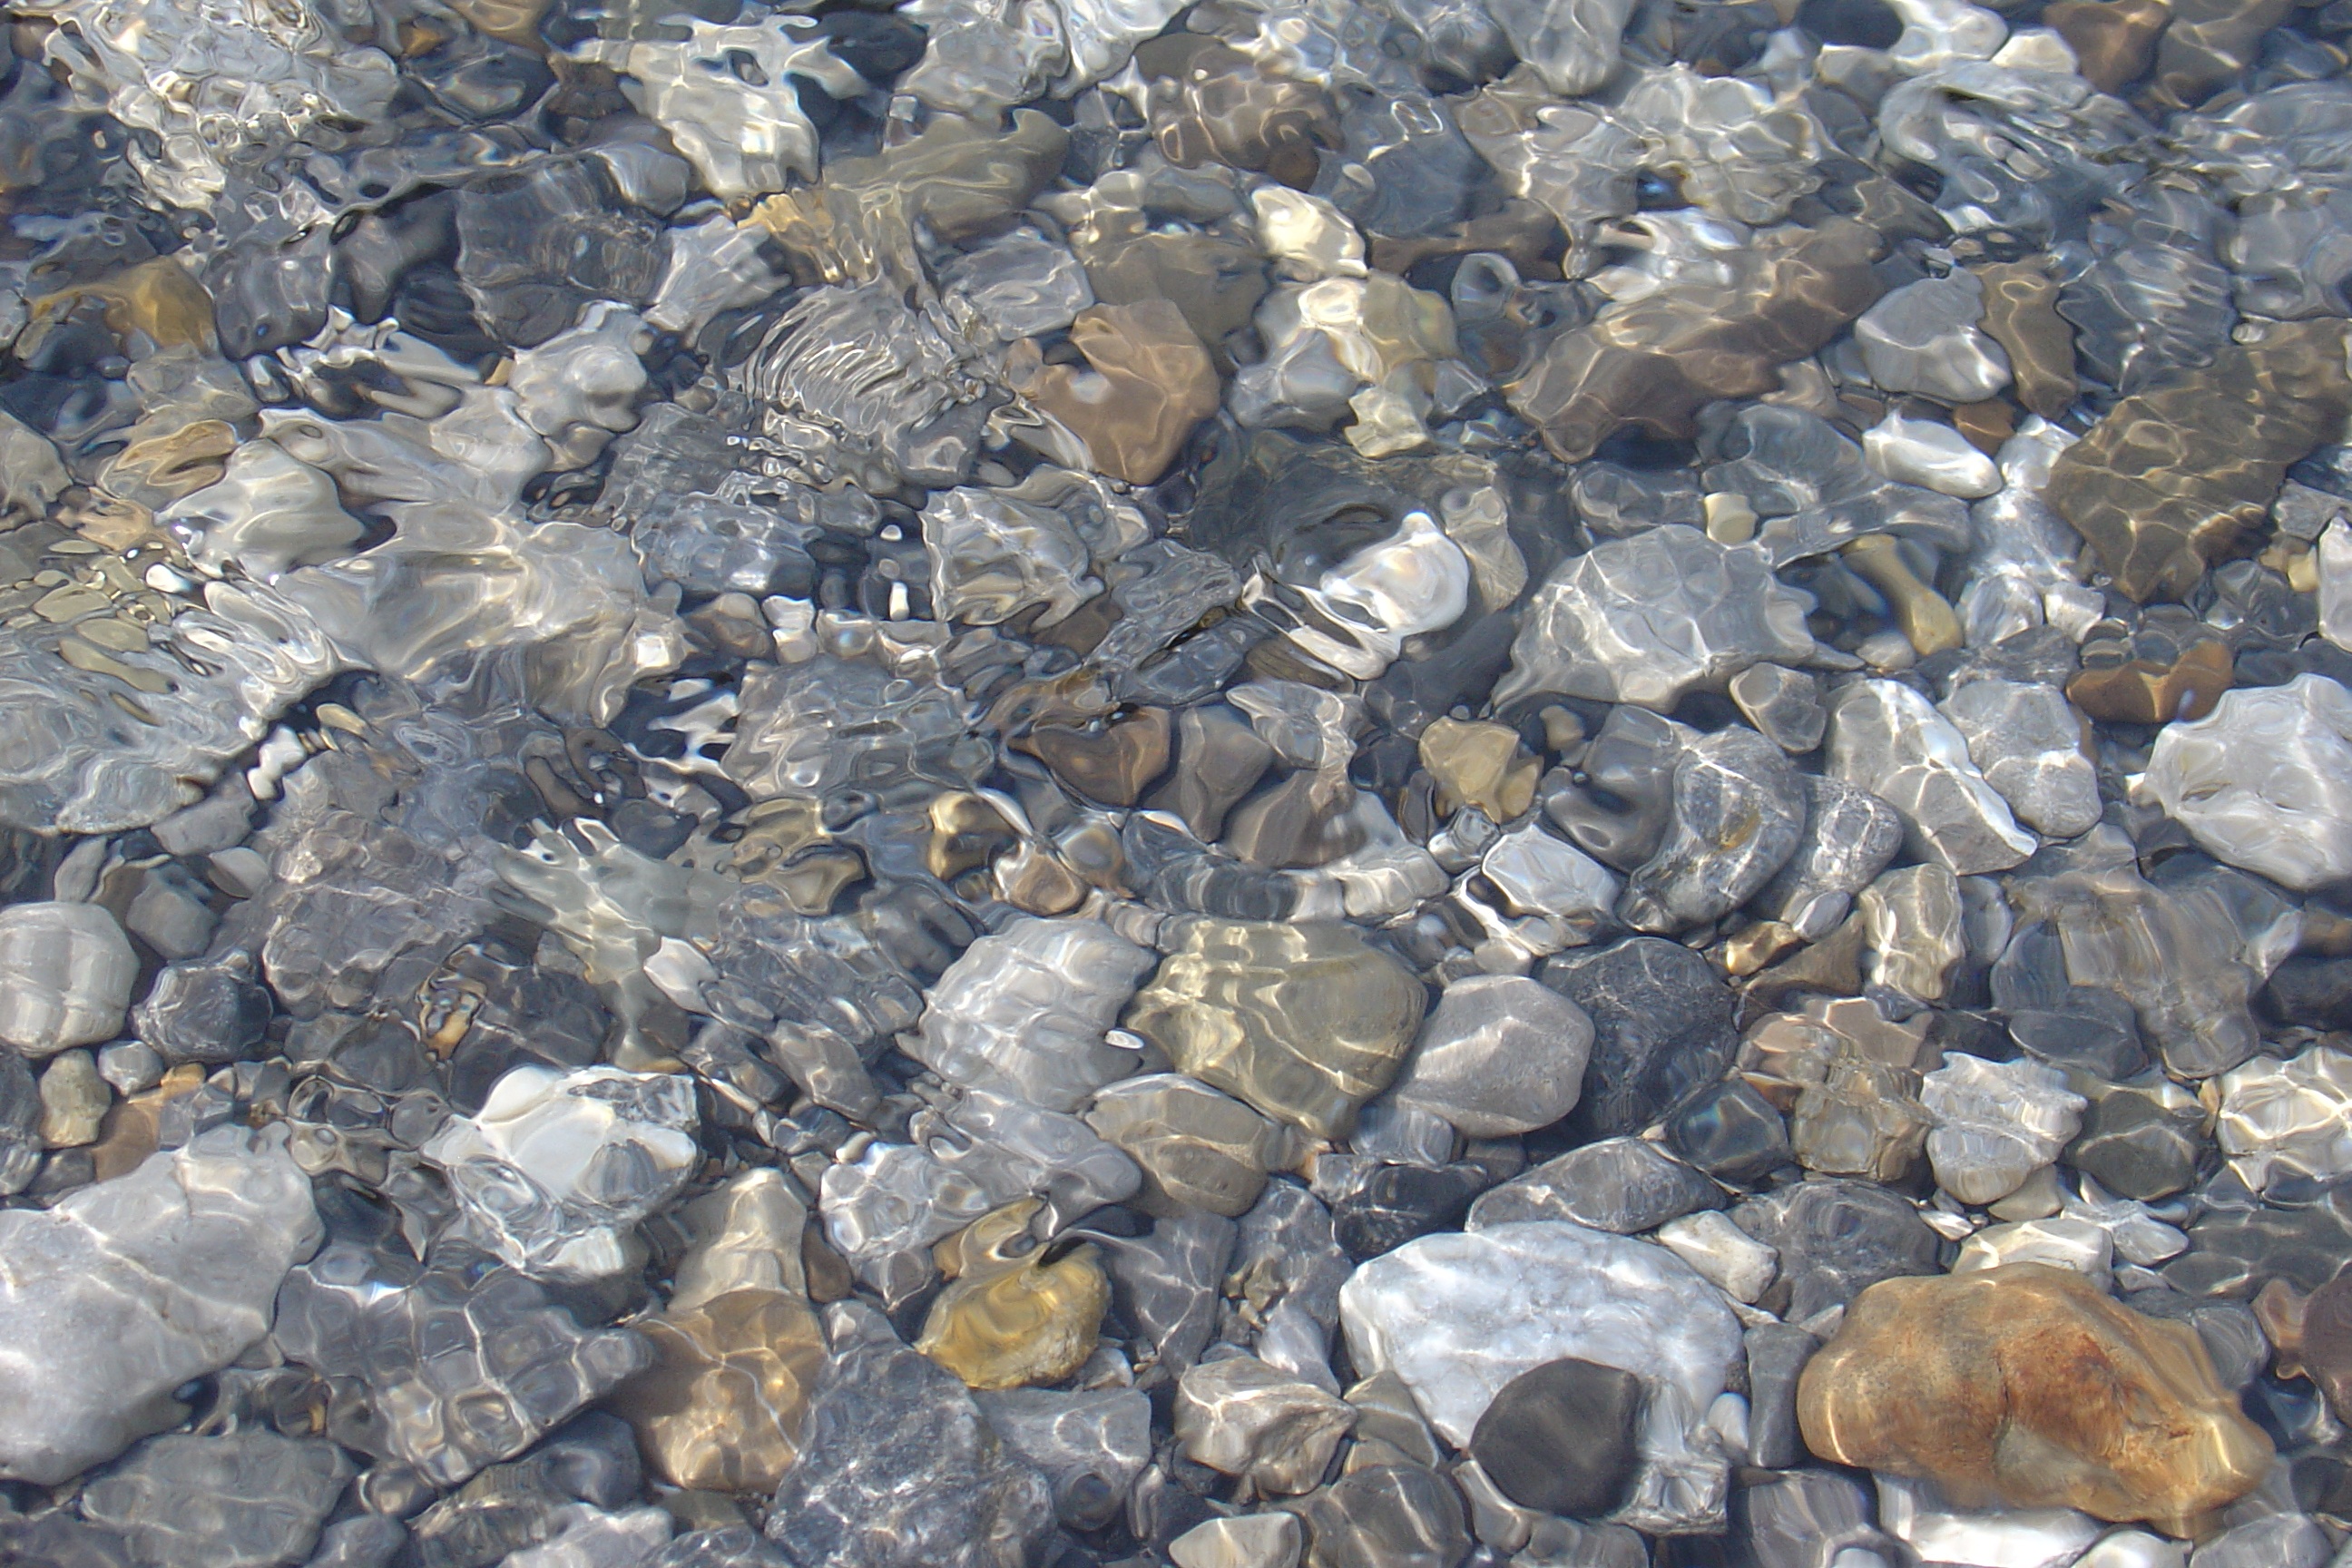
water, rock, pebble, soil, material, surface, rocks, rubble, geology, gravel, ripples, bedrock, bottom